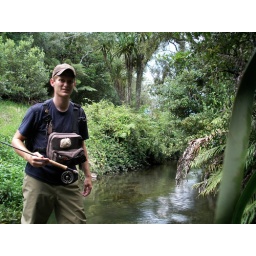
Random forest stream in Tuapo. Not many fish here.